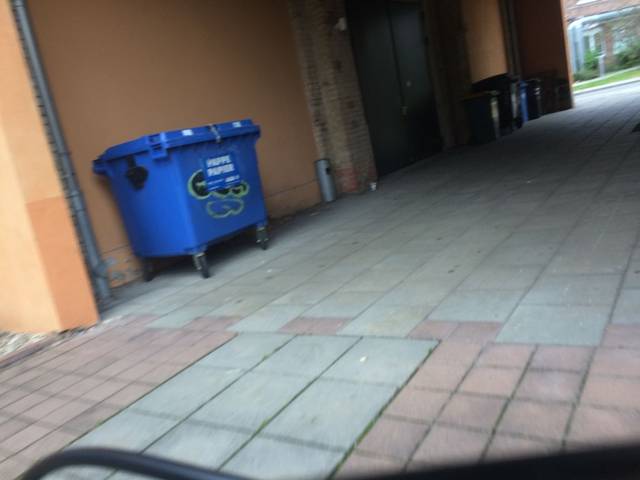
Region: Germany
Coordinates: 52.587, 13.355